Ruth Etting

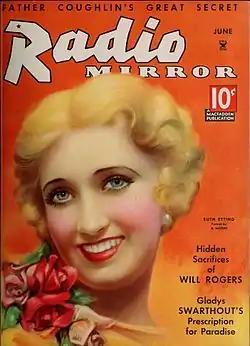
Etting on the cover of the June 1935 edition of "Radio Mirror".

Etting saved some of her paycheck each week, regardless of the amount she was making at the time. Her friends said she invested in California real estate rather than the stock market. Etting, who made many of her own clothes, did her own housekeeping and lived frugally, initially announced her retirement in 1935. It is not clear why she did not go through with her announced plans, but she issued a second statement regarding retirement after filing for divorce from Snyder in November 1937.